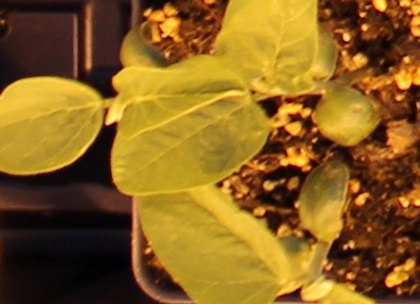
Label: Soybean